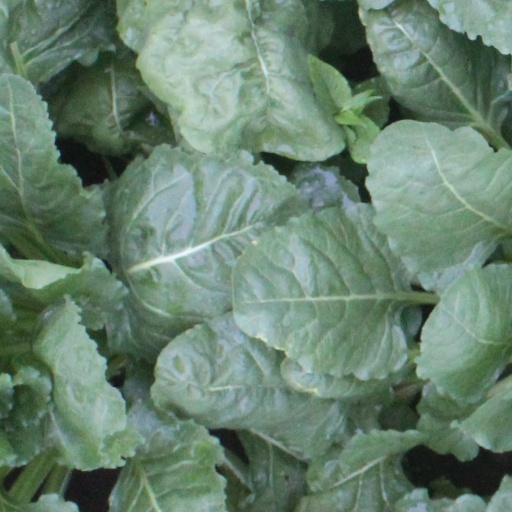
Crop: sugar beet